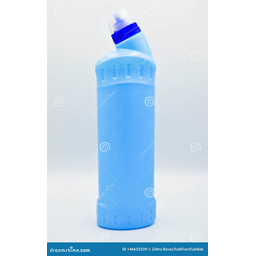
Label: bottles